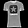
Label: T - shirt / top